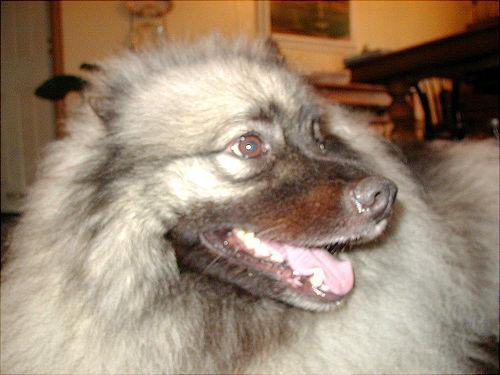
Breed: keeshond